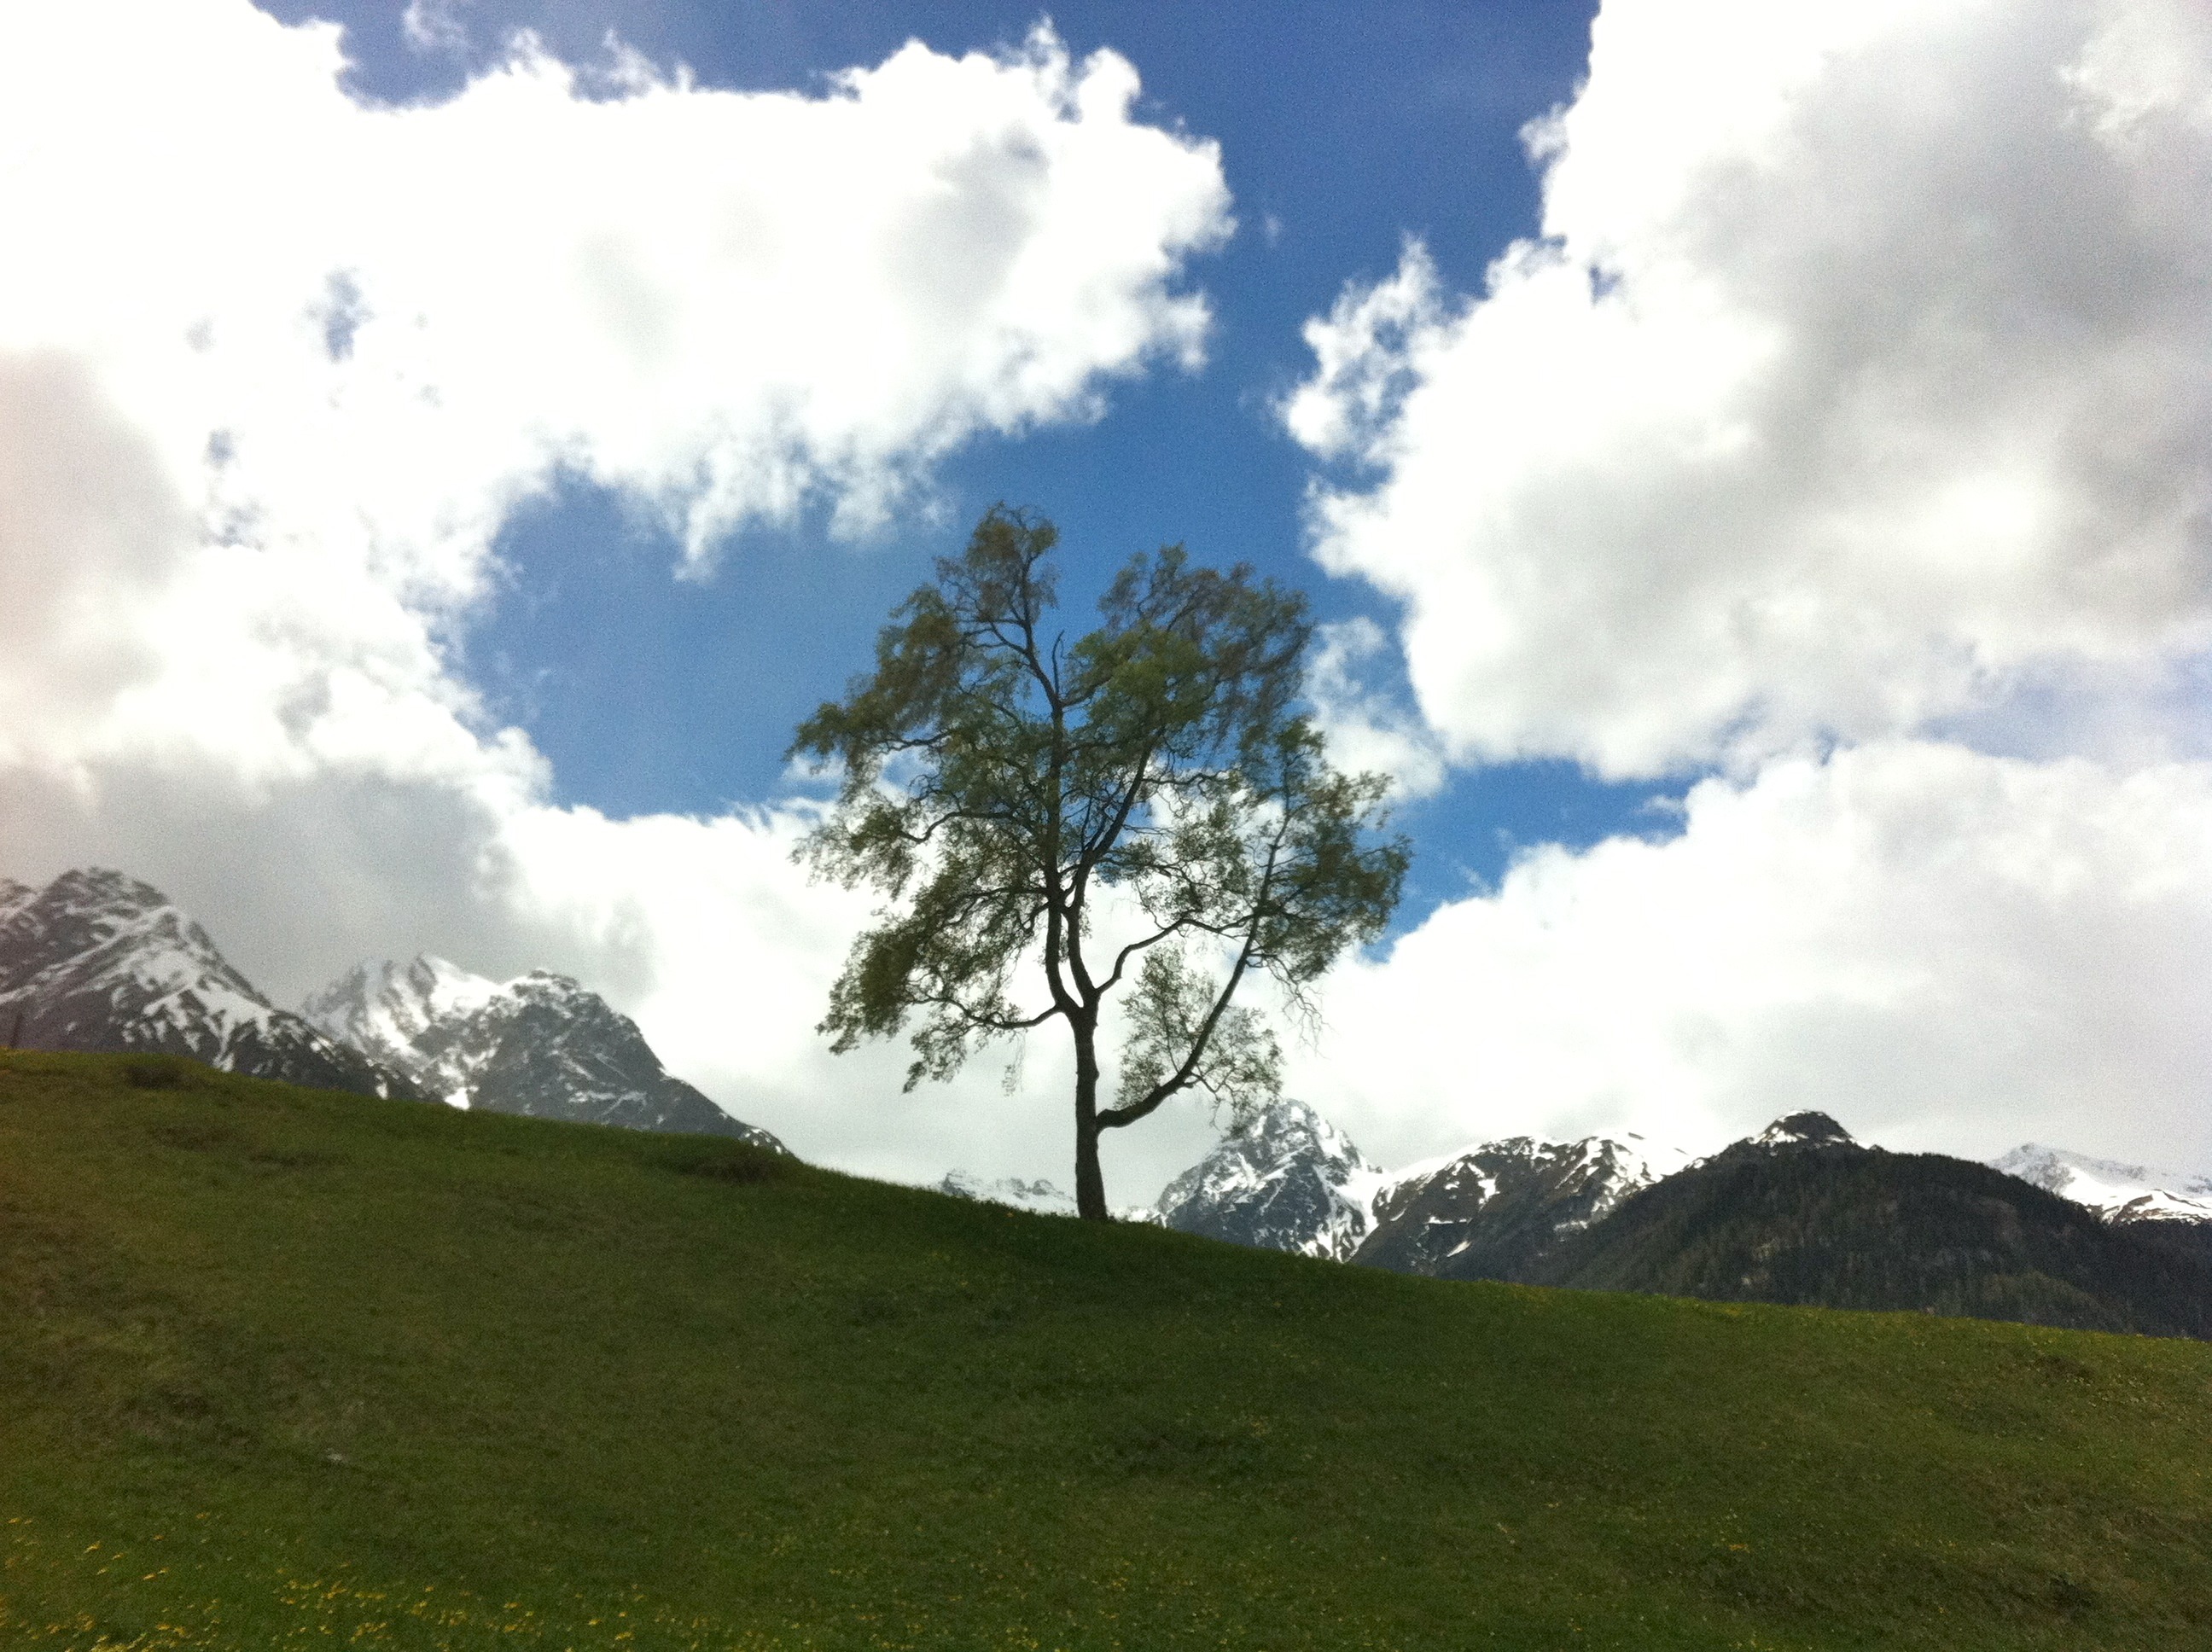
landscape, tree, nature, grass, mountain, cloud, sky, meadow, hill, mountain range, ridge, plain, alps, grassland, plateau, fell, ecosystem, weather mood, individually, landform, mountain pass, geographical feature, mountainous landforms